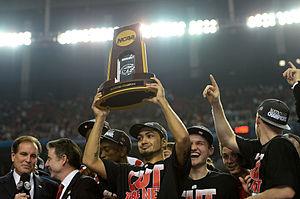
Le Championnat NCAA de basket-ball 2013 met aux prises 68 équipes s'affrontant en matchs à élimination directe afin de déterminer le champion de la 1ʳᵉ division NCAA de basket-ball universitaire.
Les Cardinals de Louisville sont un club omnisports universitaire de l'université de Louisville. Les équipes des Cardinals participent aux compétitions universitaires organisées par la National Collegiate Athletic Association. Louisville fait partie de l'Atlantic Coast Conference depuis 2014. Avant cette date, les Cardinals évoluaient dans l'American Athletic Conference, la Big East Conference et la Conference USA.